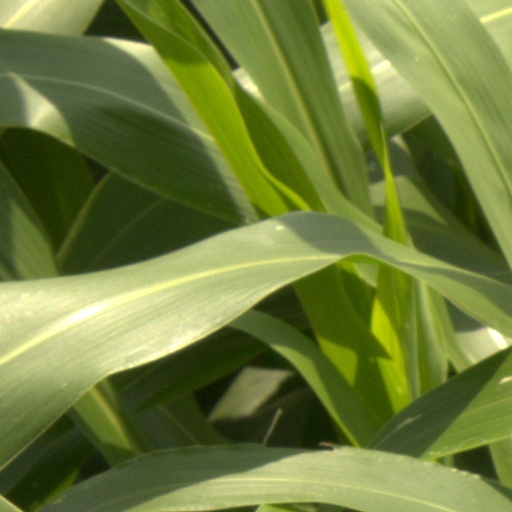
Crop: sorghum